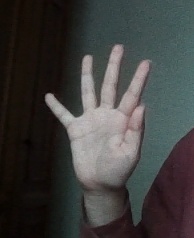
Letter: sheen